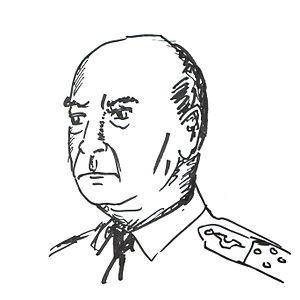
General Edmond Jouhaud